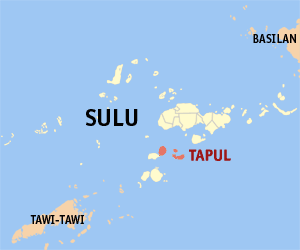
Tapul est une localité de la province de Sulu, aux Philippines. En 2015, elle compte 18 197 habitants.